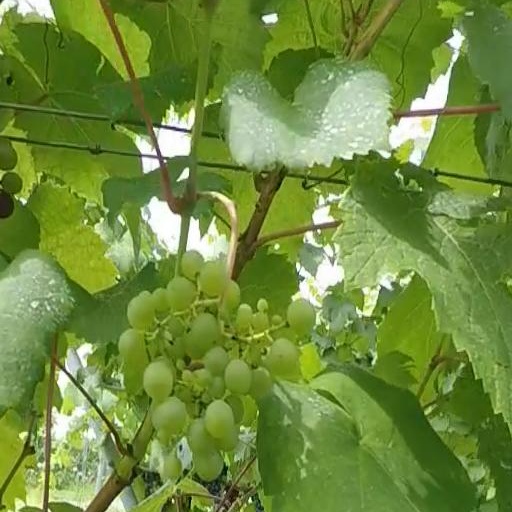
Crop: grape